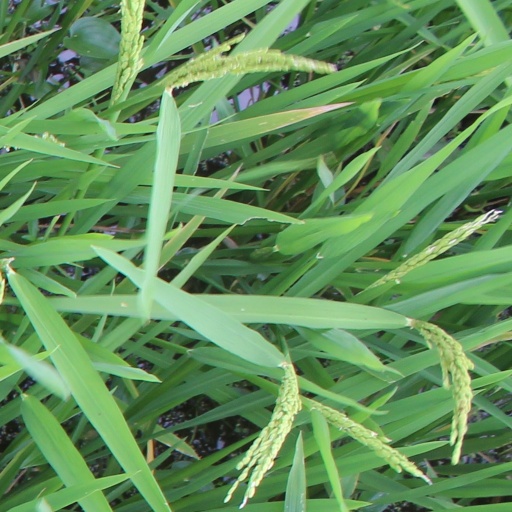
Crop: rice